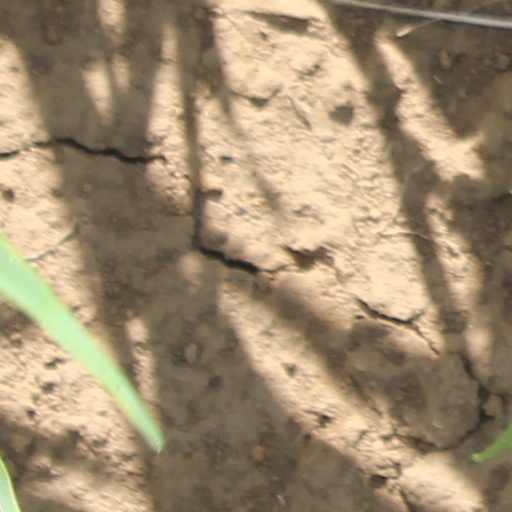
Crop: wheat